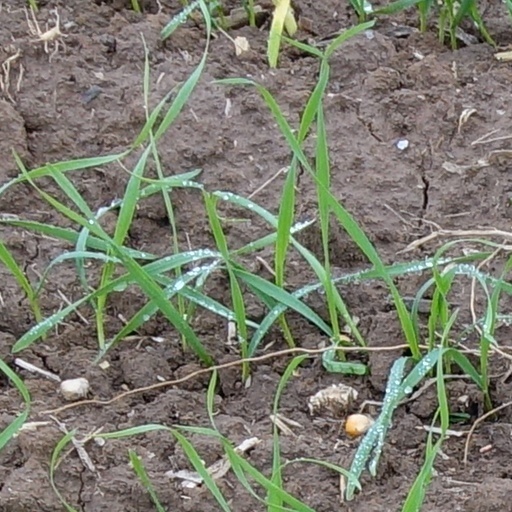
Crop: wheat